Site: brandenburg
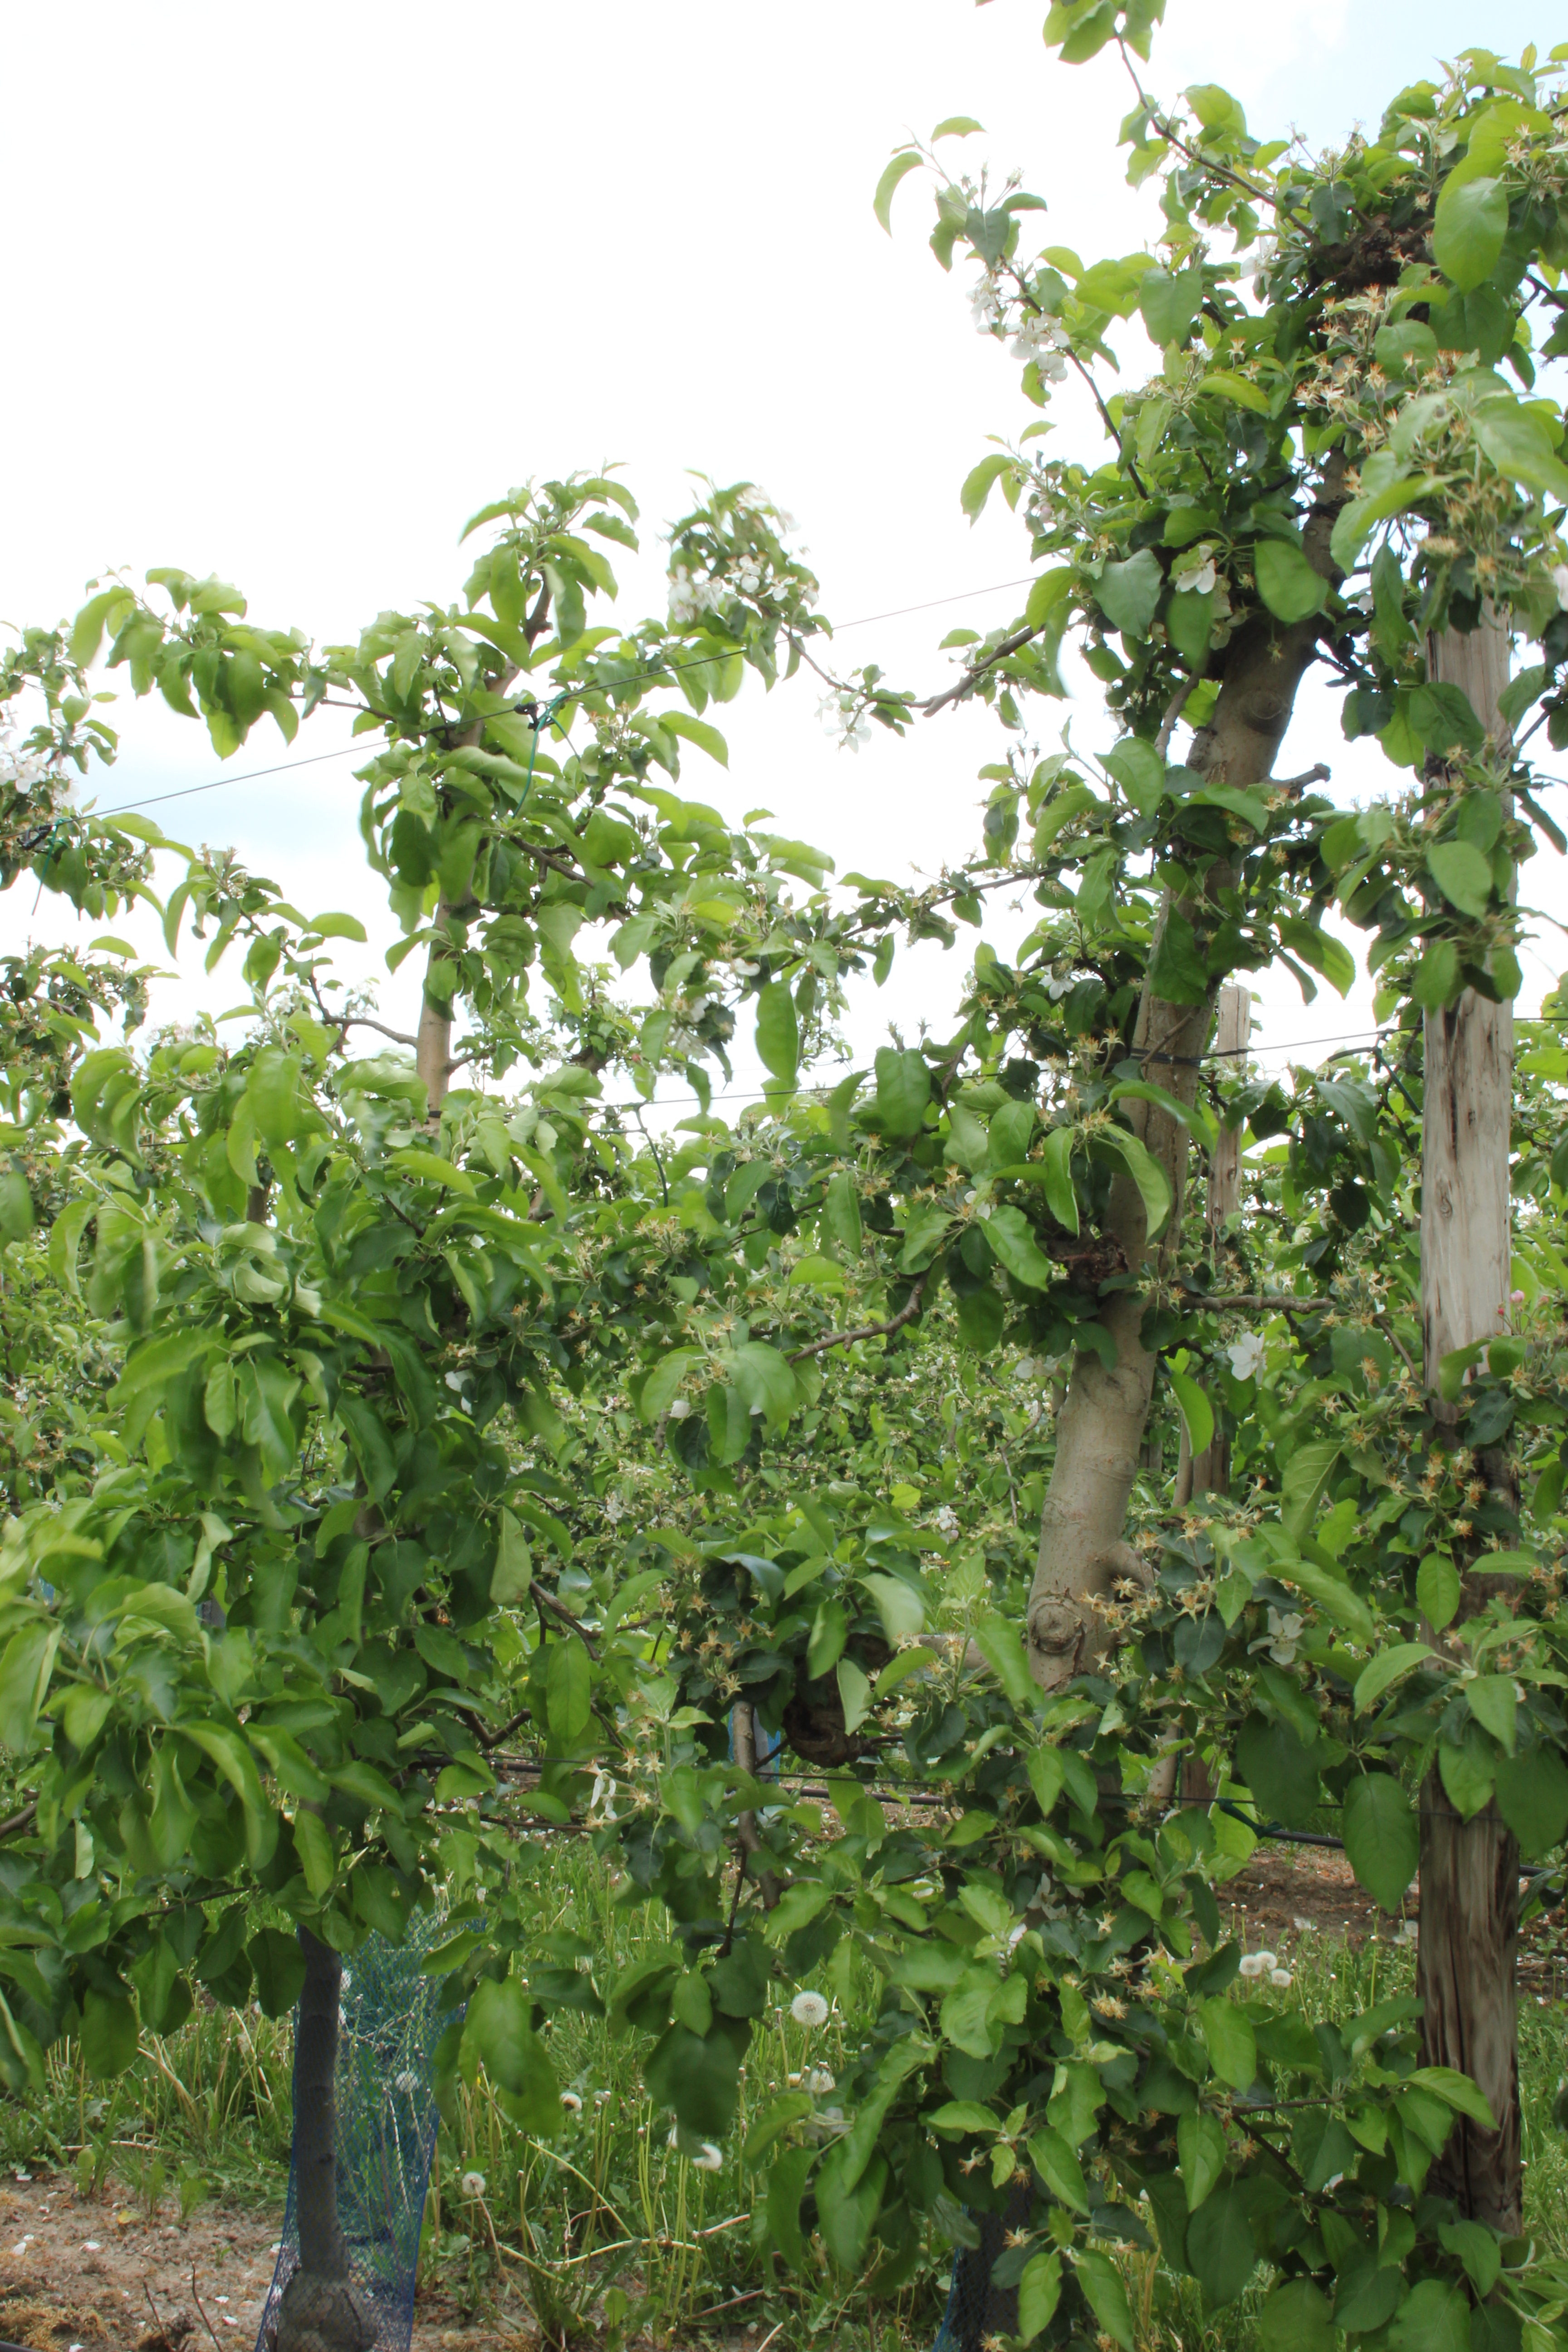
Growth stage (BBCH 67): Flowering